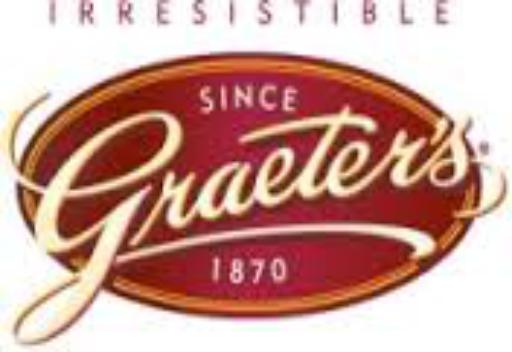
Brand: Graeter's
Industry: Food